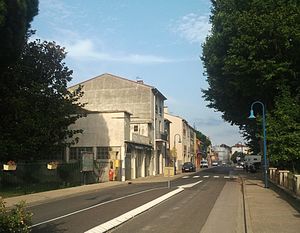
Saint-Féliu-d'Avall
Saint-Féliu-d'Avall
Saint-Féliu-d'Avall
Saint-Féliu-d'Avall er en by og kommune i departementet Pyrénées-Orientales i Sydfrankrig.